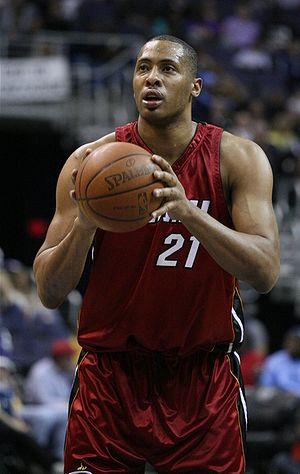
Jamaal Dane Magloire est un joueur professionnel canadien de basket-ball évoluant au poste de pivot.